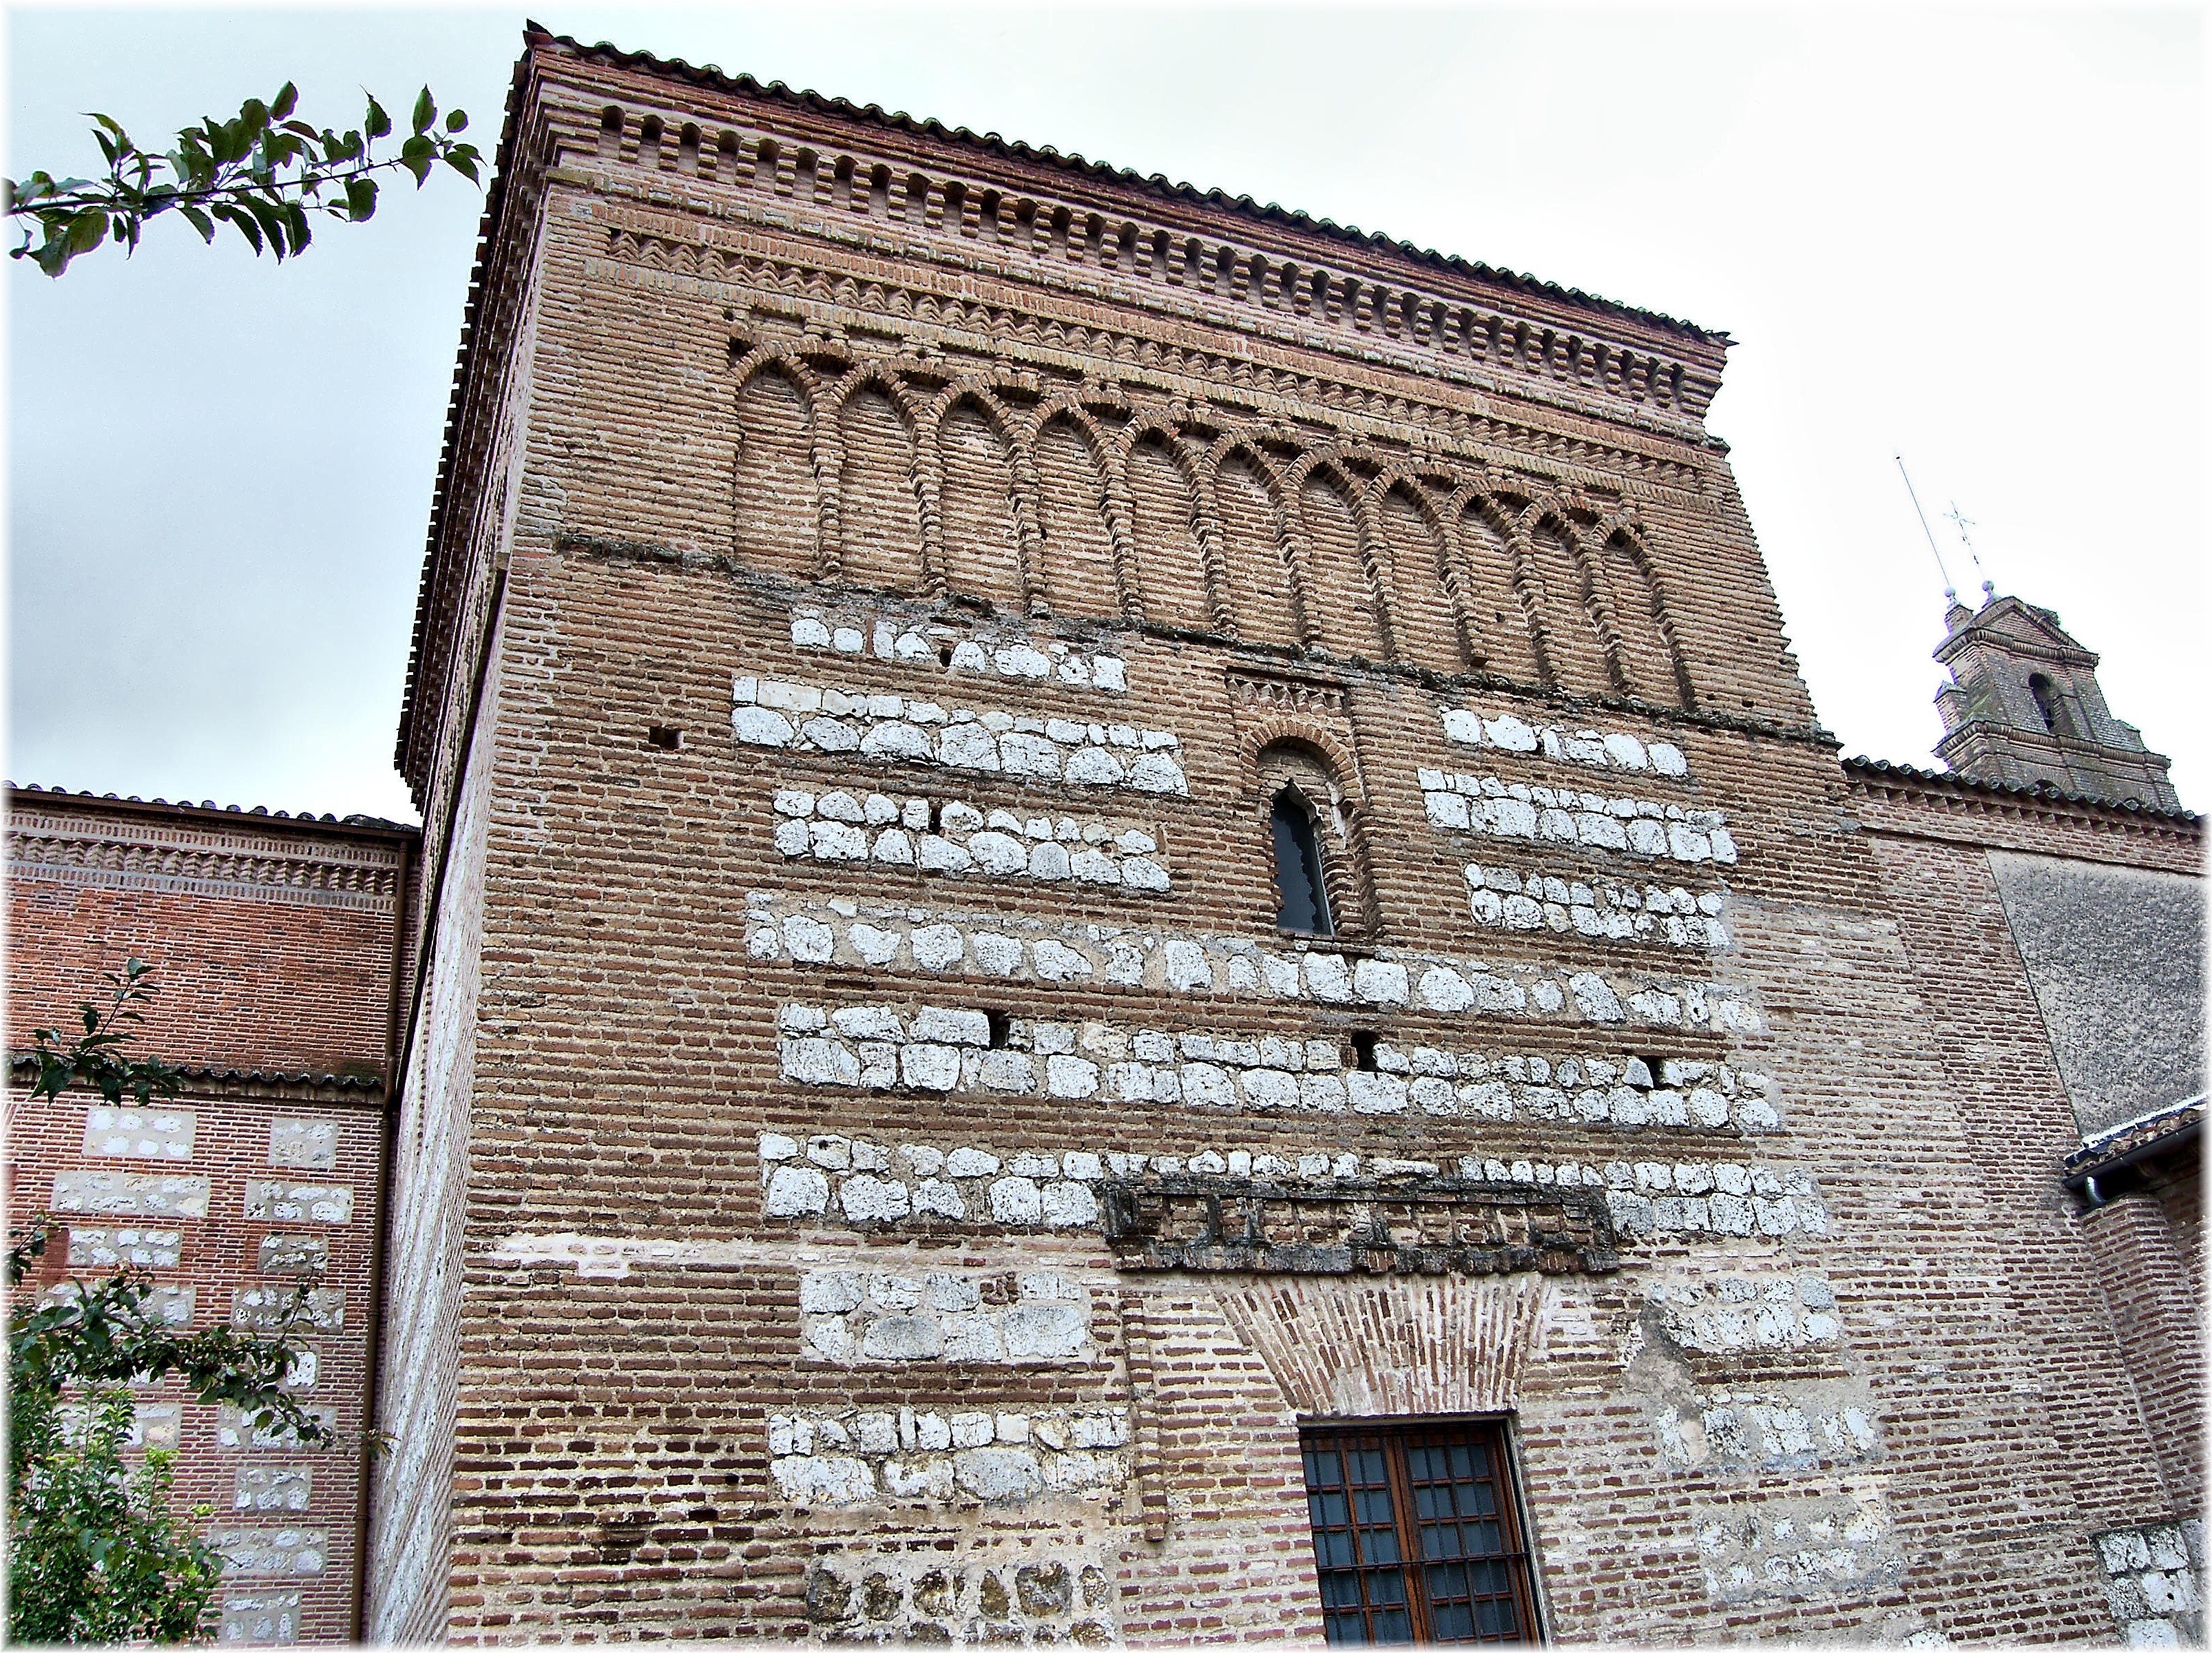
architecture, building, monument, landmark, facade, place of worship, spain, arquitectura, europa, synagogue, piedra, history, valladolid, mudejar, pedra, espana, castillaleon, iglesias, igrexas, tordesillas, conventos, historic site, ancient history